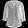
Label: Shirt